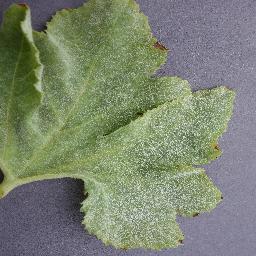
Label: Squash___Powdery_mildew